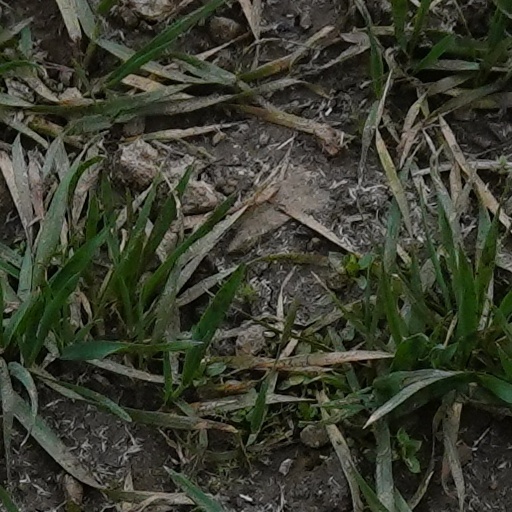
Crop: wheat